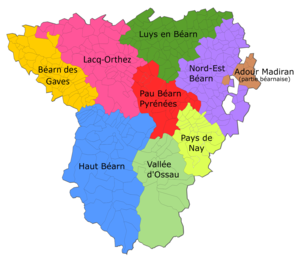
Intercommunalités dans le Béarn en 2018
Le Béarn, situé au nord-ouest des Pyrénées, est une ancienne principauté souveraine puis une ancienne province française à partir de 1620. Depuis 1790, le Béarn fait partie du département des Pyrénées-Atlantiques et depuis 2016 de la région Nouvelle-Aquitaine. Les intercommunalités béarnaises créent le pôle métropolitain Pays de Béarn en 2018. Le territoire béarnais regroupe la plaine des gaves de Pau et d'Oloron, les coteaux qui les entourent — Vic-Bilh, Soubestre, Entre-Deux-Gaves — et les trois hautes vallées pyrénéennes d'Ossau, Aspe et Barétous.